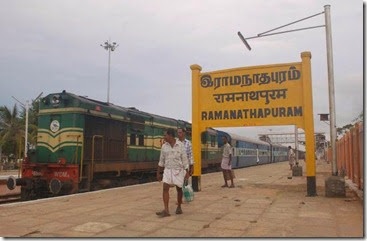
ramanathapuram photo